NFL Top 100 Players of 2022

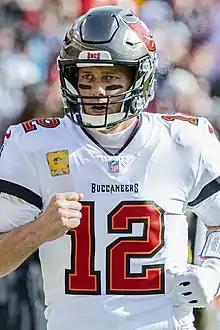
Tom Brady, the number 1 ranked player

NFL Top 100 Players of 2022 is the twelfth season in the NFL Top 100 series. It premiered on August 14, 2022 and concluded on August 28, 2022. Tampa Bay Buccaneers quarterback Tom Brady was the number one player for the fourth and final time. 4 teams failed to have a player on the list: Detroit Lions, Houston Texans, Jacksonville Jaguars, New York Jets.